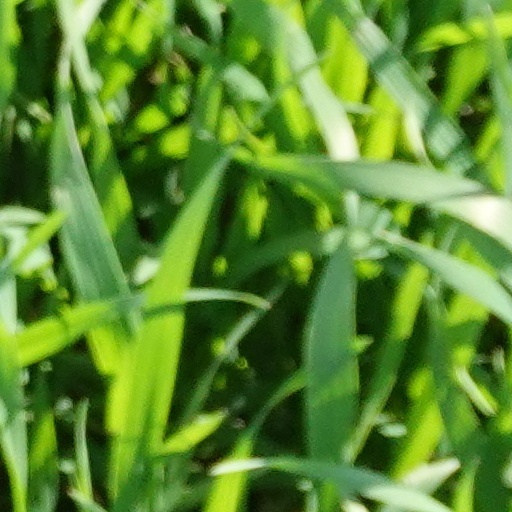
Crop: wheat